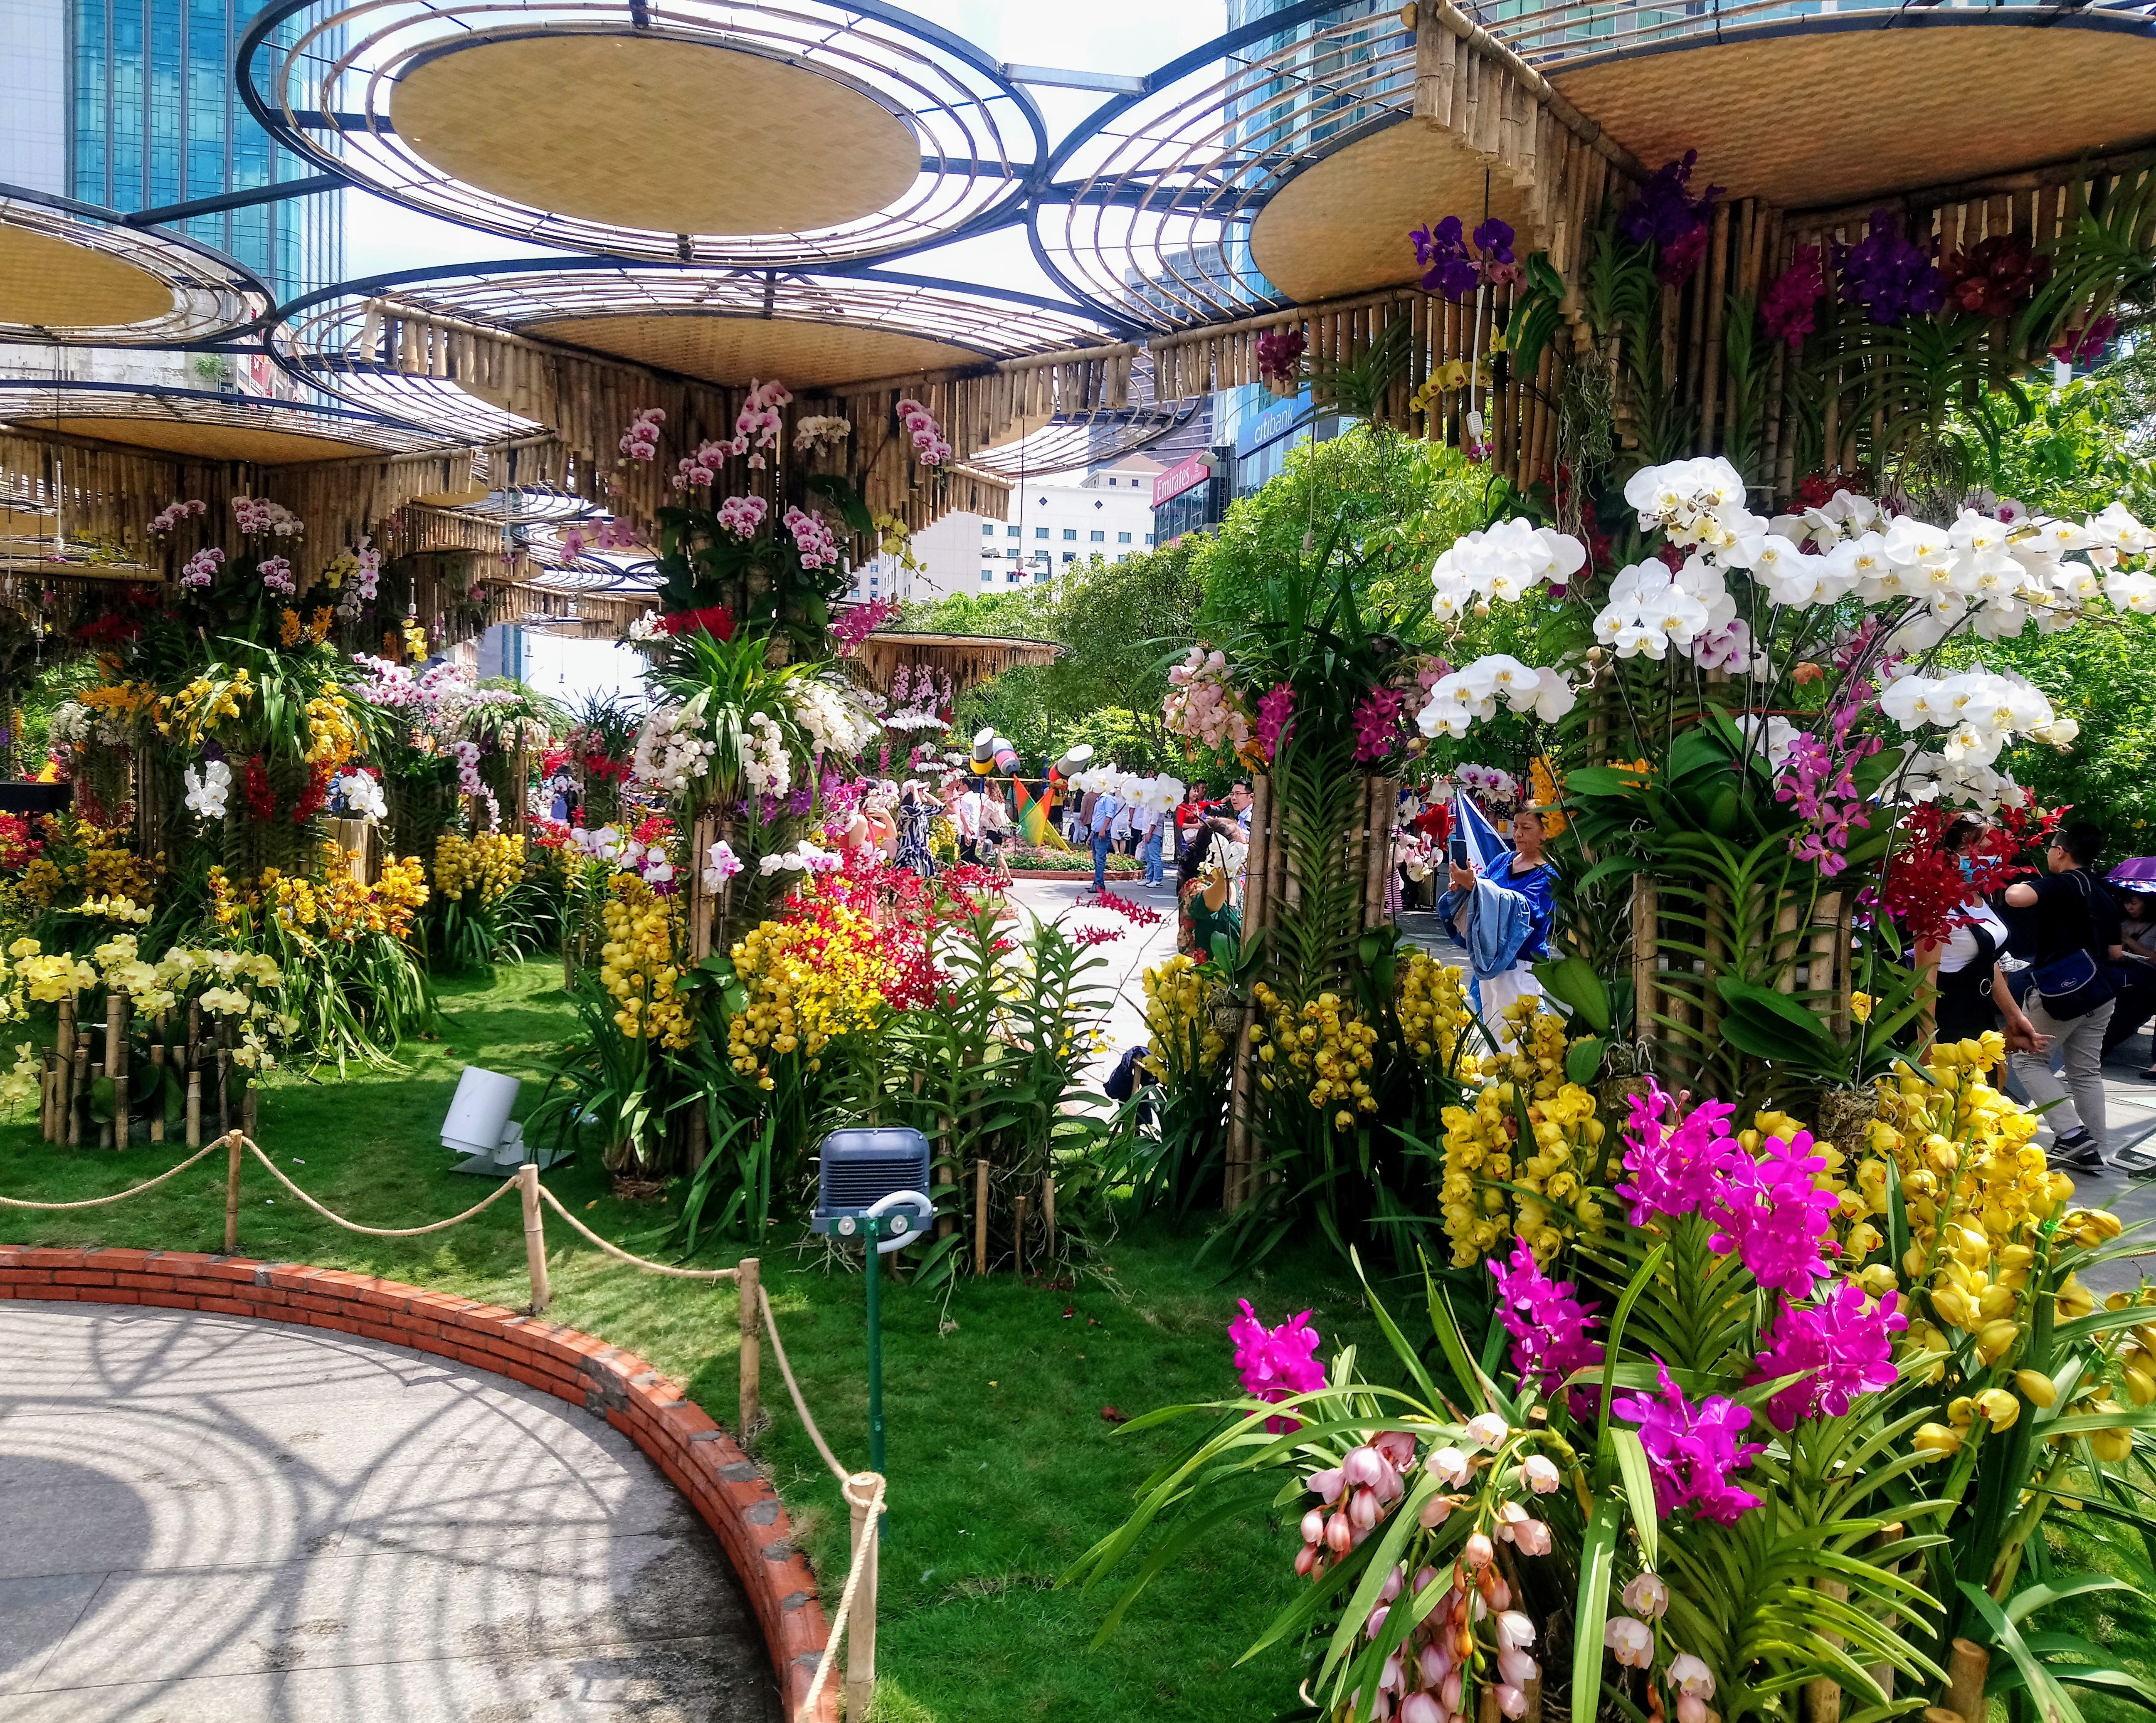
nature, flower, floristry, plant, garden, botany, botanical garden, spring, floral design, building, annual plant, leisure, flower arranging, houseplant, perennial plant